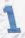
Number: 1